Sham Kwok Keung

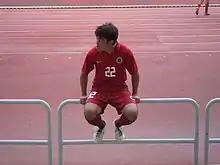
Sham Kwok Keung playing for Hong Kong team in 2011

Sham played in the 2006 Asian Games for Hong Kong. He scored a goal in the 8th minute against Iran national under-23 football team, but Hong Kong eventually lost the match 1–2.